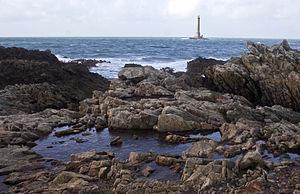
Cap de la Hague, phare de Goury (Manche)
Le phare de La Hague, ou phare de Goury, s'élève à 800 mètres au large du cap de La Hague, sur le rocher dit « le Gros du Raz ».